Kindergarten

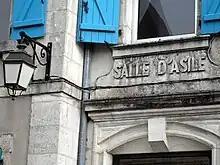
The wording ' was the former name of current '.

At the end of the 1850s, Uno Cygnaeus, known as the "father of the Finnish primary school", presented the idea of bringing kindergartens to Finland after attending a kindergarten in Hamburg and a seminar training kindergarten teachers during his study trip to Central Europe. As early as 1920, there were about 80 kindergartens in operation across Finland, with a total of about 6,000 children.